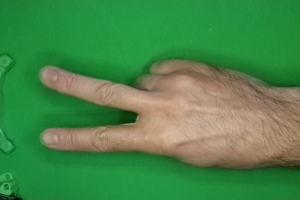
Label: scissors